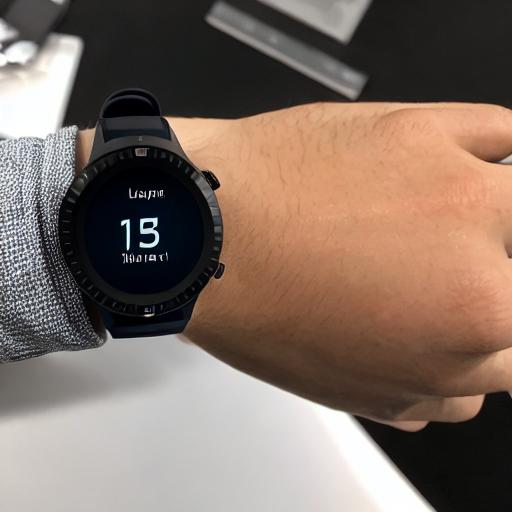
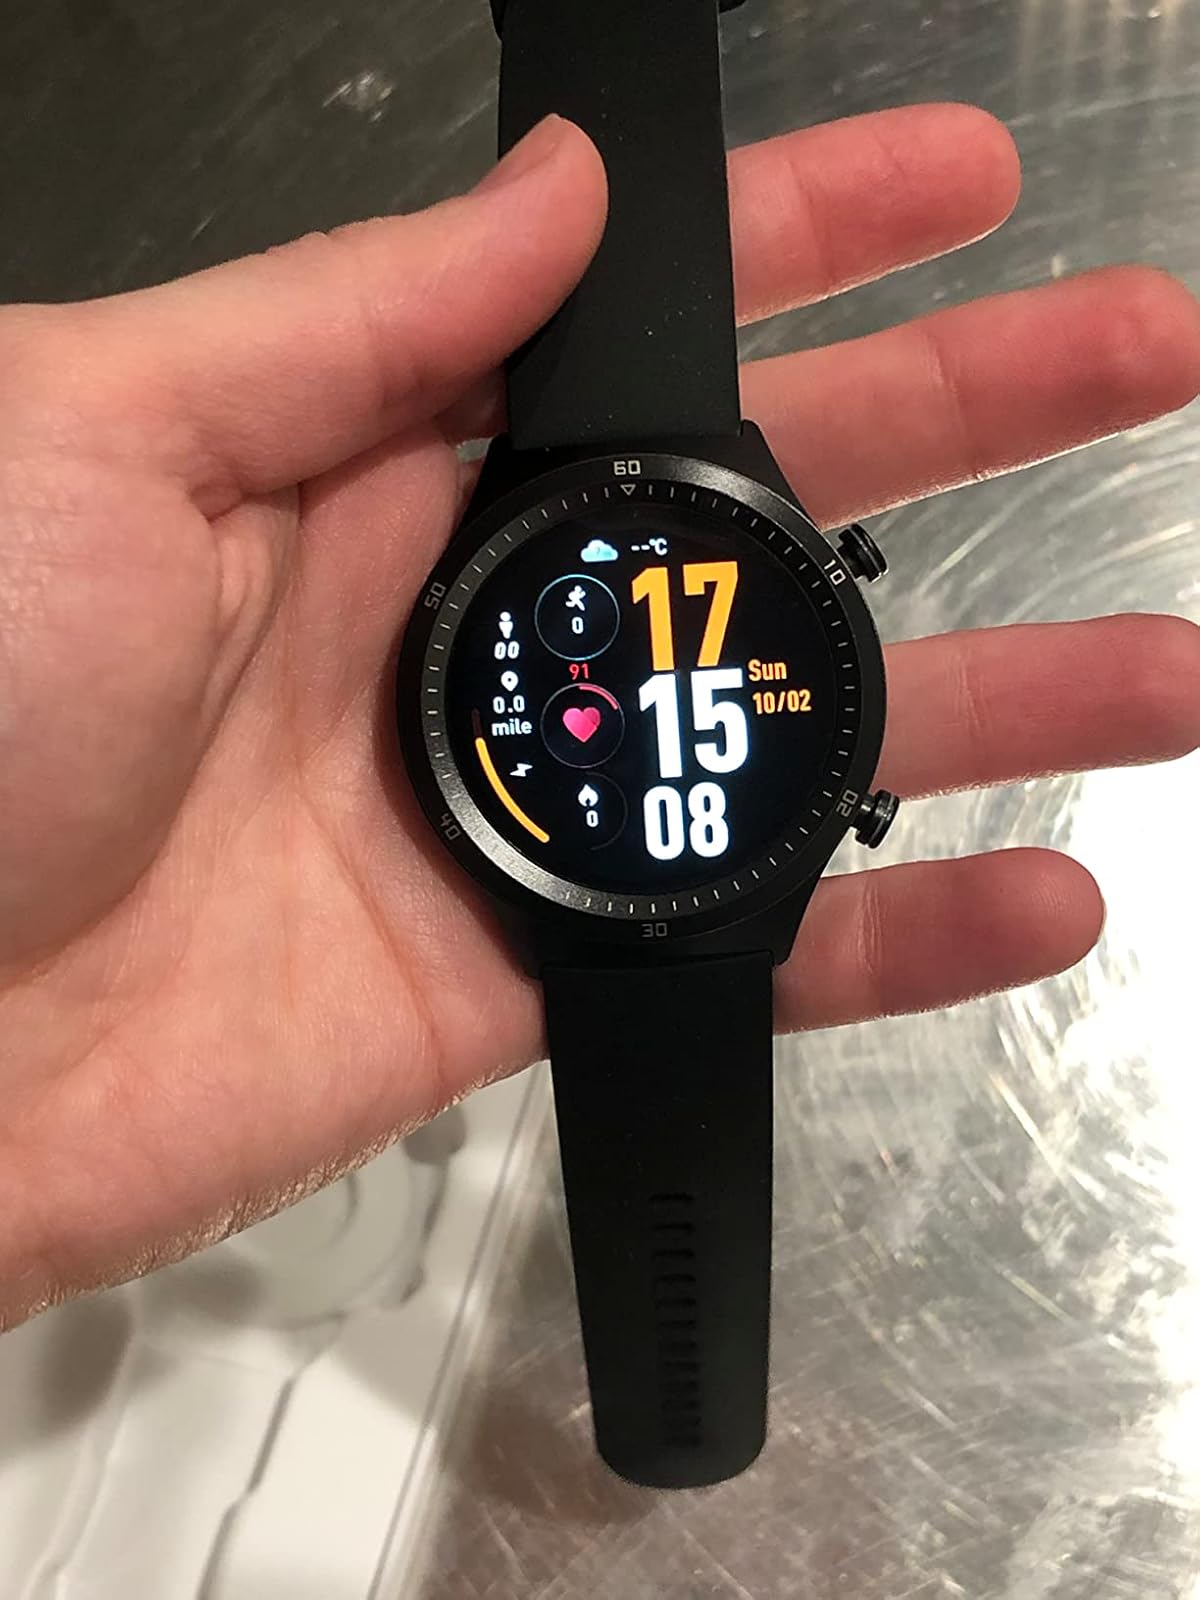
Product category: smartwatch
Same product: no